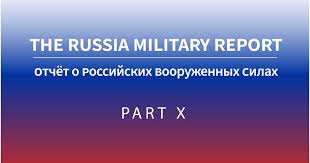
Label: Air Defense